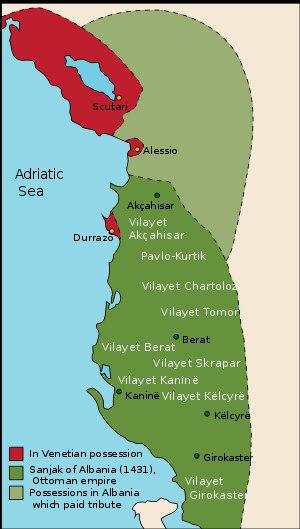
L’Albanie est une république d’Europe du Sud, à l’ouest de la péninsule des Balkans, avec une ouverture sur la mer Adriatique et sur la mer Ionienne. Le pays a une frontière au nord avec le Monténégro, au nord-est avec le Kosovo, à l’est avec la république de Macédoine et au sud avec la Grèce.